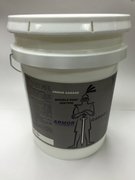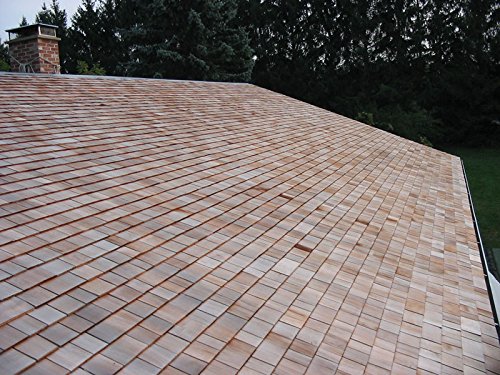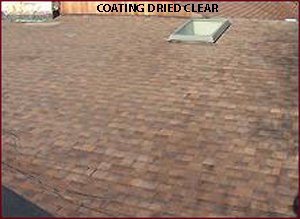
Armor Shingle Roof Protective Coating
Category: Industrial & Scientific
Armor Shingle Roof Coating provides a unique breathable shingle roof coating that allows moisture vapor to pass through the coat while remaining impervious to water penetration. This is an important feature, many other products that are elastomerics will trap moisture that can damage your roof boards and beams.
Features: Stop your asphalt shingle roof leaks! | Easily applied. Save thousands on a roof replacement. | The Armor Shingle Roof Coating is guaranteed against material defects for 5 years. | Provides a unique breathable shingle roof coating that allows moisture vapor to pass through the coat while remaining impervious to water penetration. | Our asphalt shingle coating has been formulated with a bluish tint when wet so that you can see exactly where it's been applied. Once it's dry, it turns crystal clear and will enhance the beauty of your shingled roof.